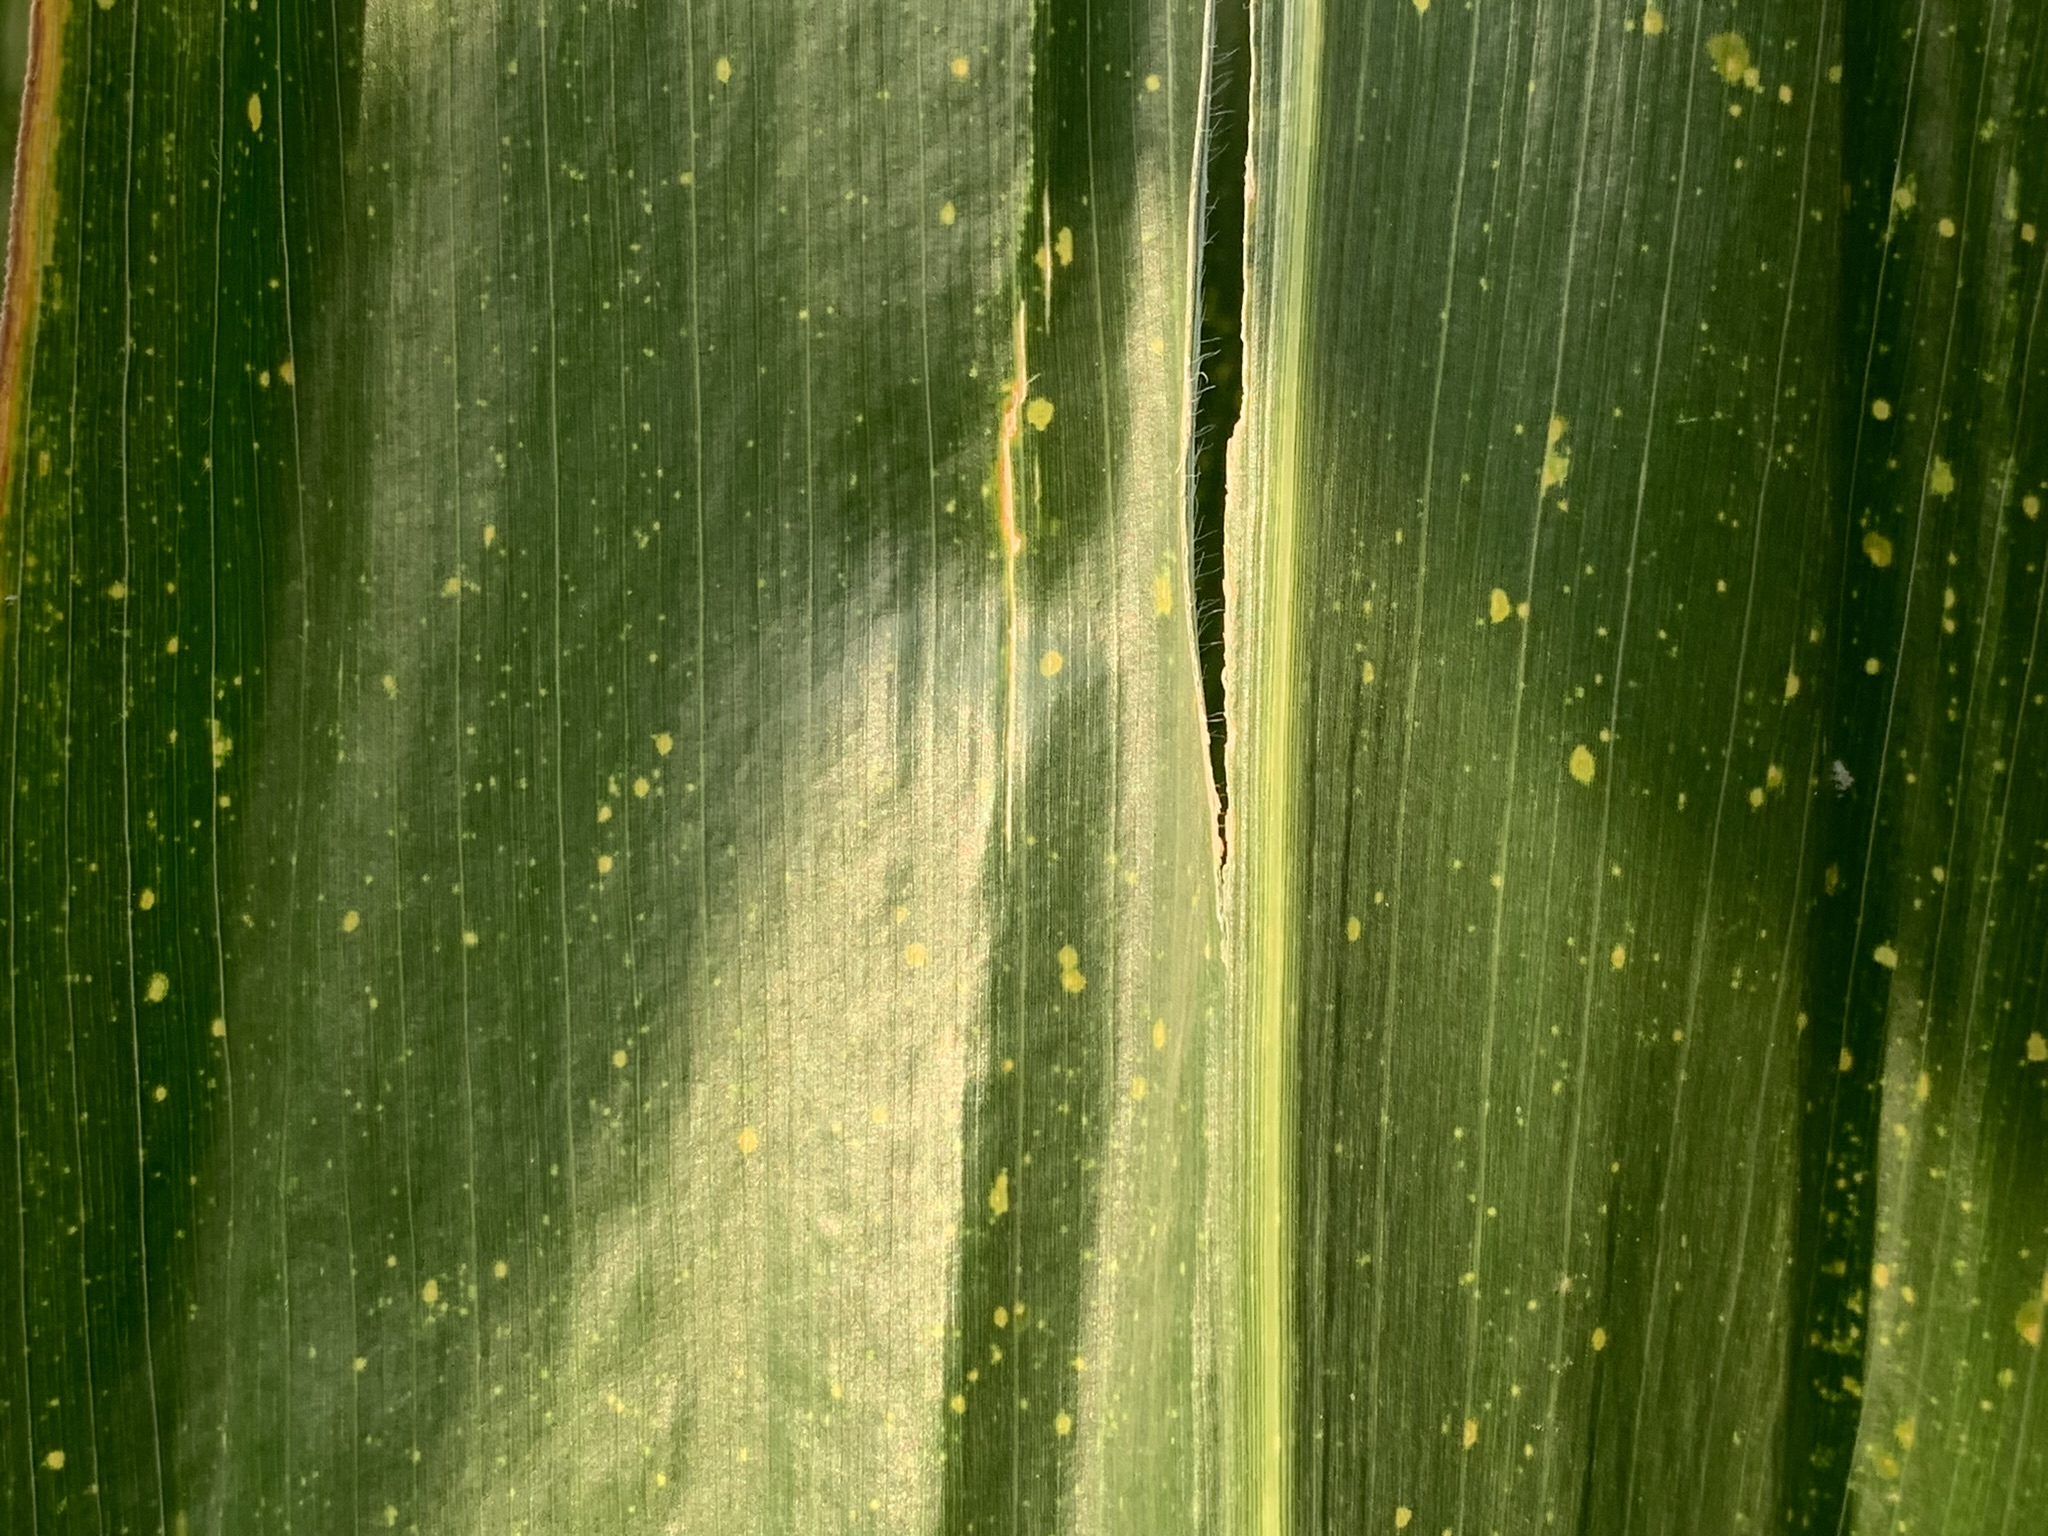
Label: MLN